Dendrobium carronii

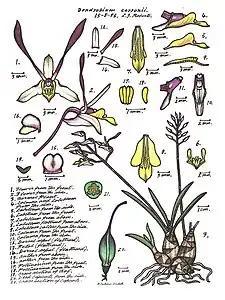
Illustration by Lewis Roberts

"Dendrobium carronii" is an epiphytic herb that has cone-shaped to onion-shaped pseudobulbs long and wide, each with between two and four leaves on the top. The leaves are green to purplish, fleshy and channelled, long and wide. The flowering stem is long and bears between two and twelve resupinate pink flowers with dark brown and purple markings. The flowers long and wide. The sepals are long and about wide. The petals are lance-shaped, long and about wide with their tips twisted. The labellum is yellow, about long and wide and has three lobes. The side lobes are erect and the middle lobe is pointed with three ridges. Flowering occurs between August and October.